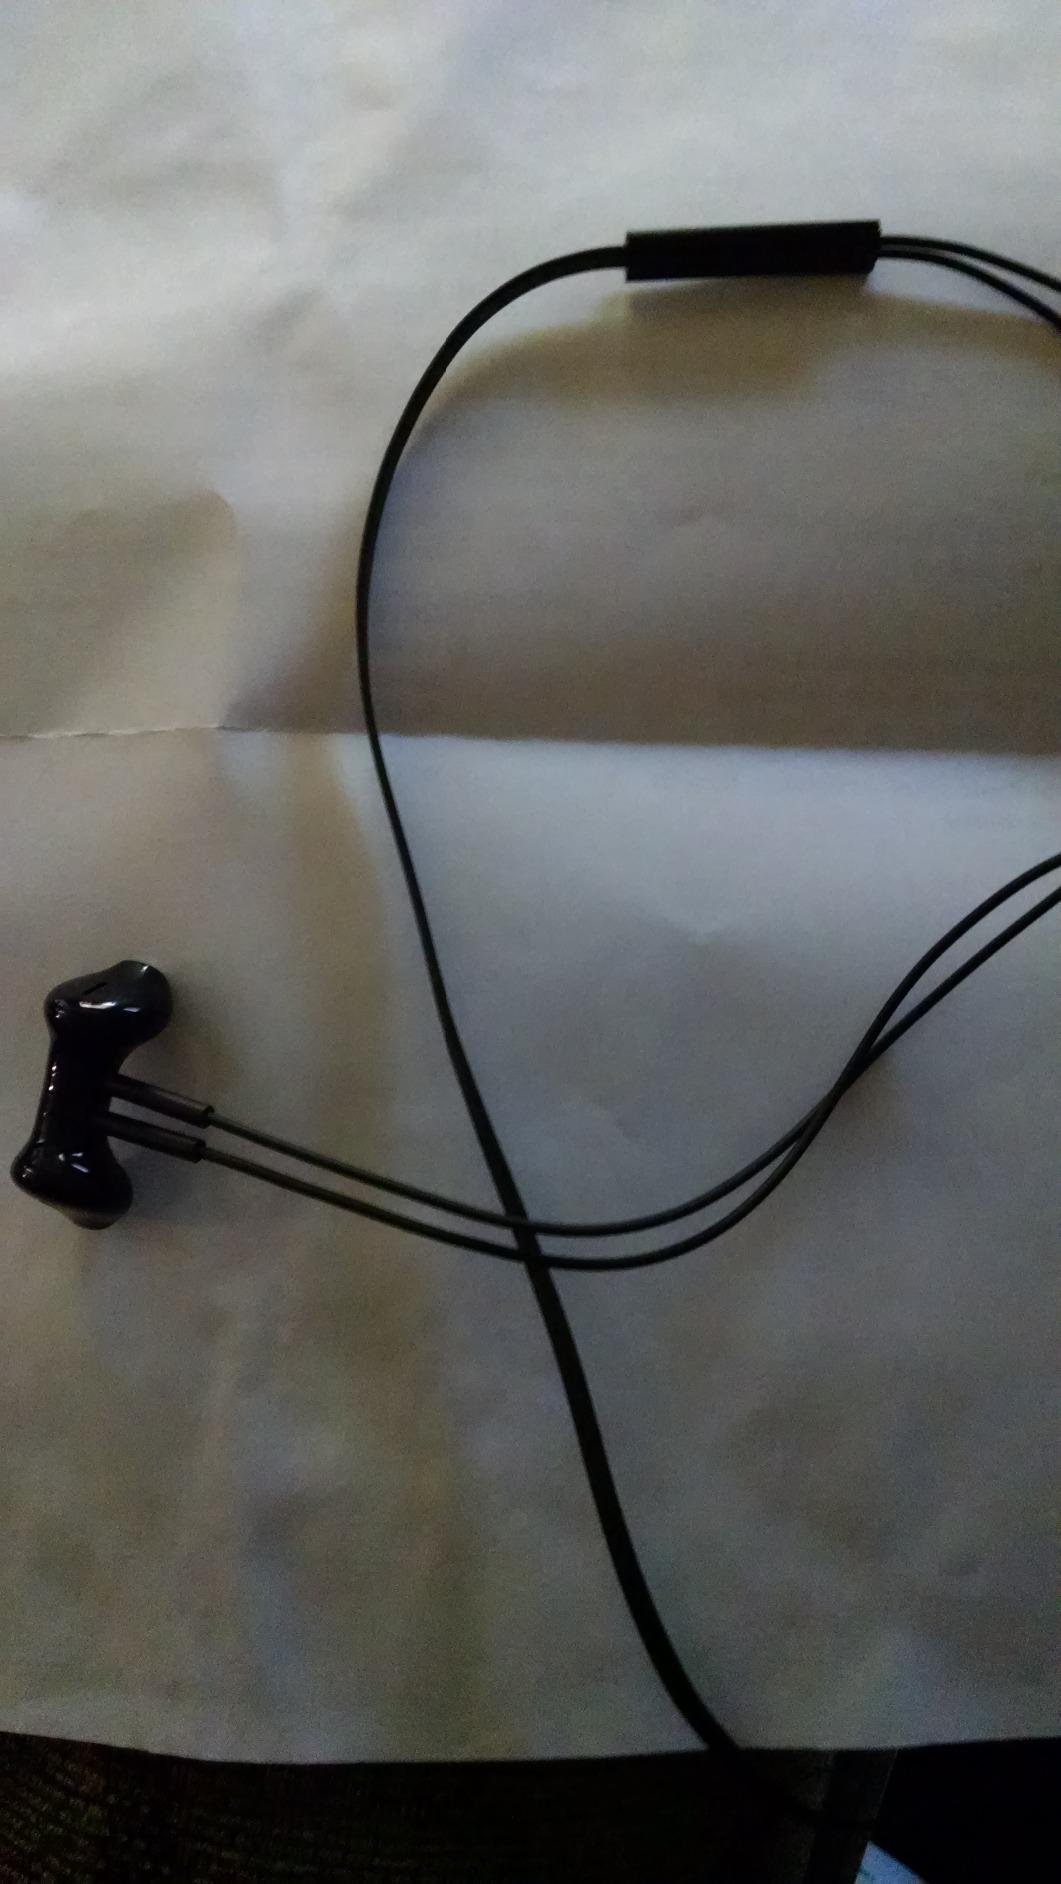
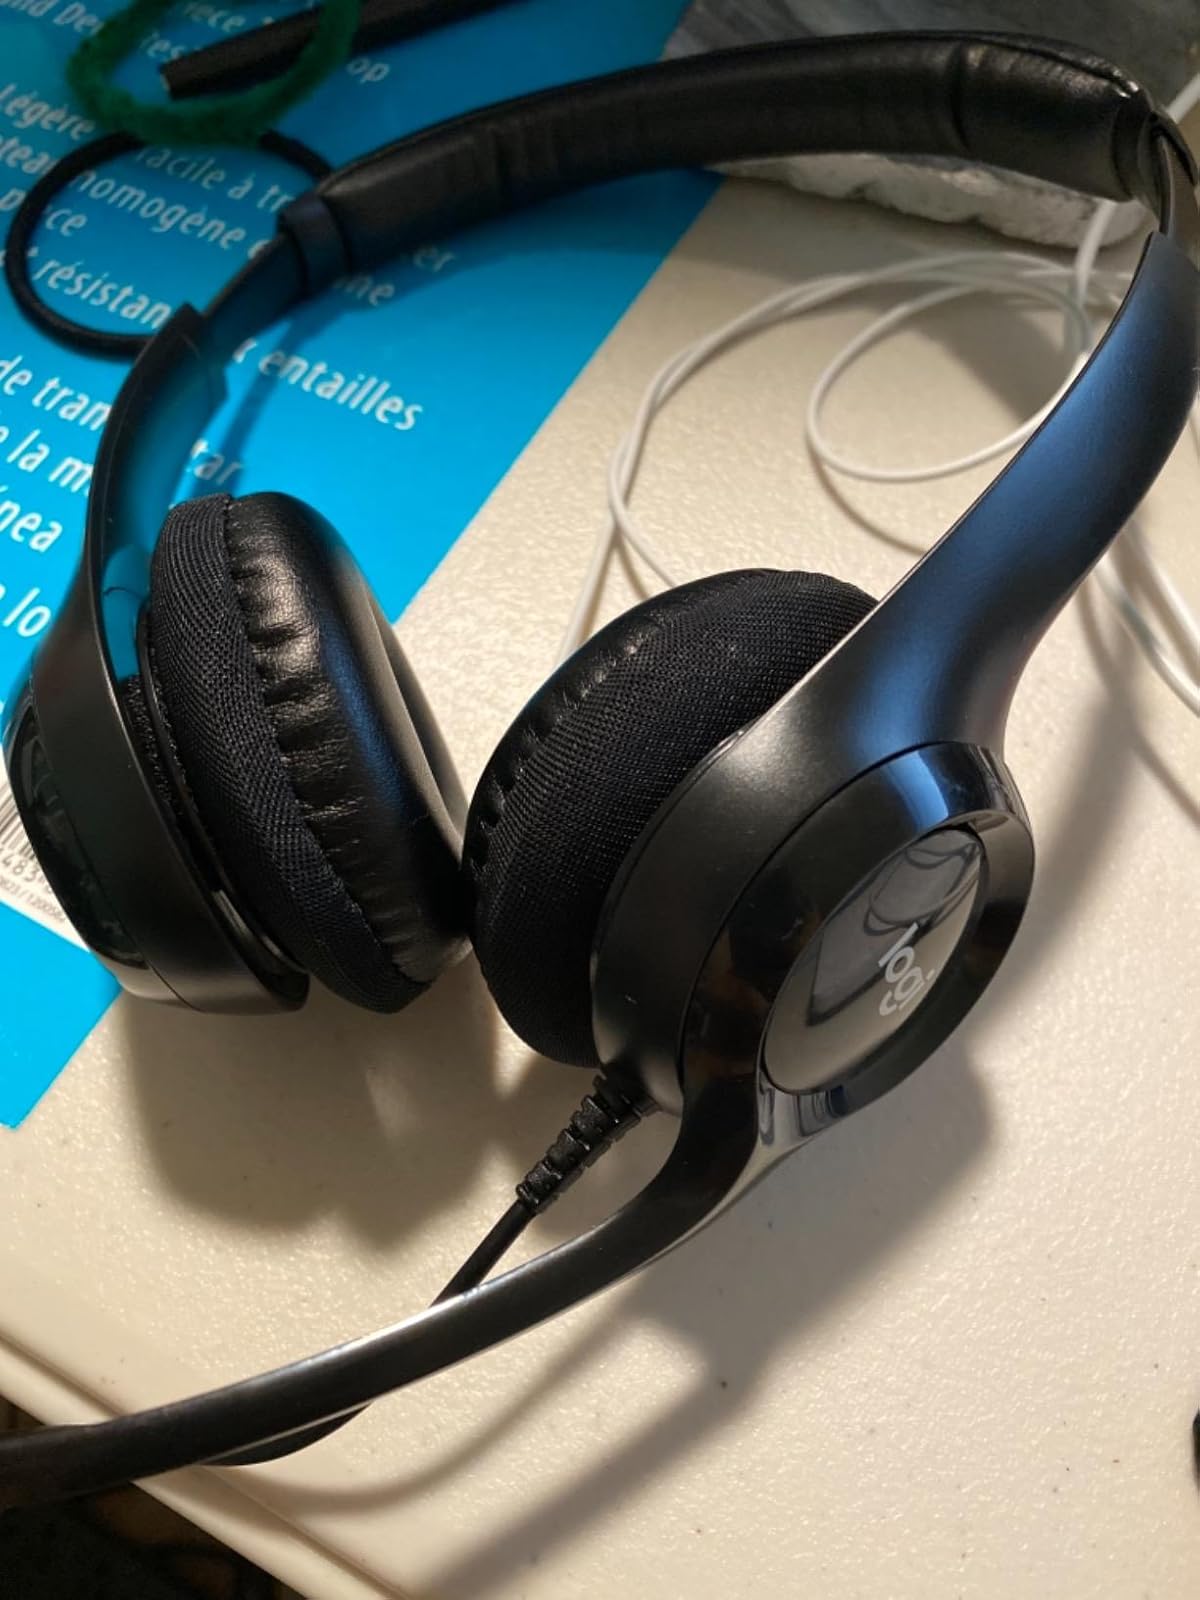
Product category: headphones
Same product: no